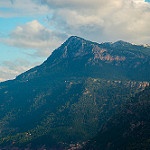
Label: mountain